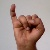
The image shows a hand gesture representing the letter 'I' in Indian Sign Language.